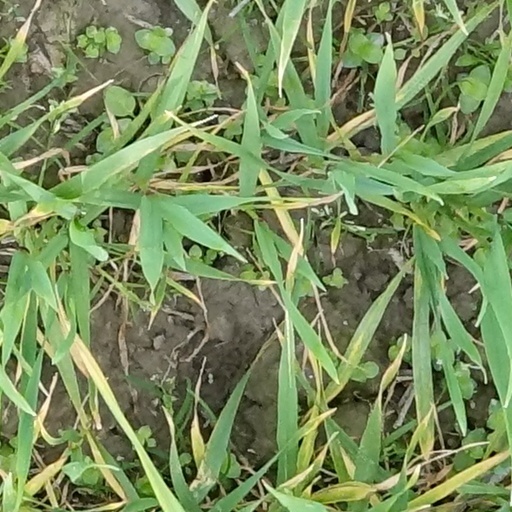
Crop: wheat